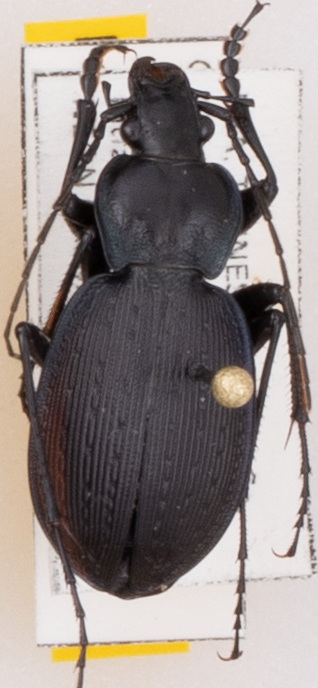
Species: Carabus goryi
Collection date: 2022-04-12
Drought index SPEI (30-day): -0.5
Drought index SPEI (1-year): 0.47
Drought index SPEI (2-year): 1.418